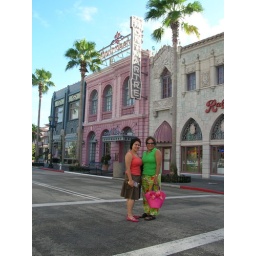
My mother and I standing in front of the &amp;quot;Montmartre&amp;quot; sign in the mockup of Beverly Hills in the Universal park.